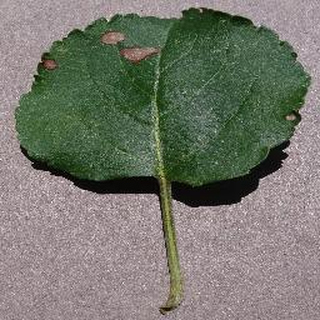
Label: apple_black_rot